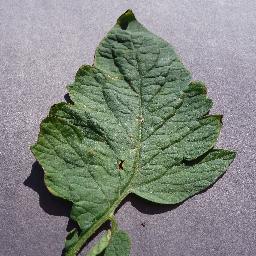
Label: Tomato___Target_Spot